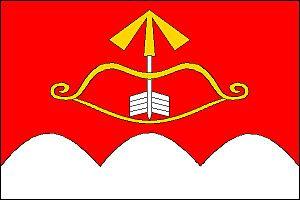
Stříbrné Hory est une commune du district de Havlíčkův Brod, dans la région de Vysočina, en Tchéquie. Sa population s'élevait à 251 habitants en 2019.